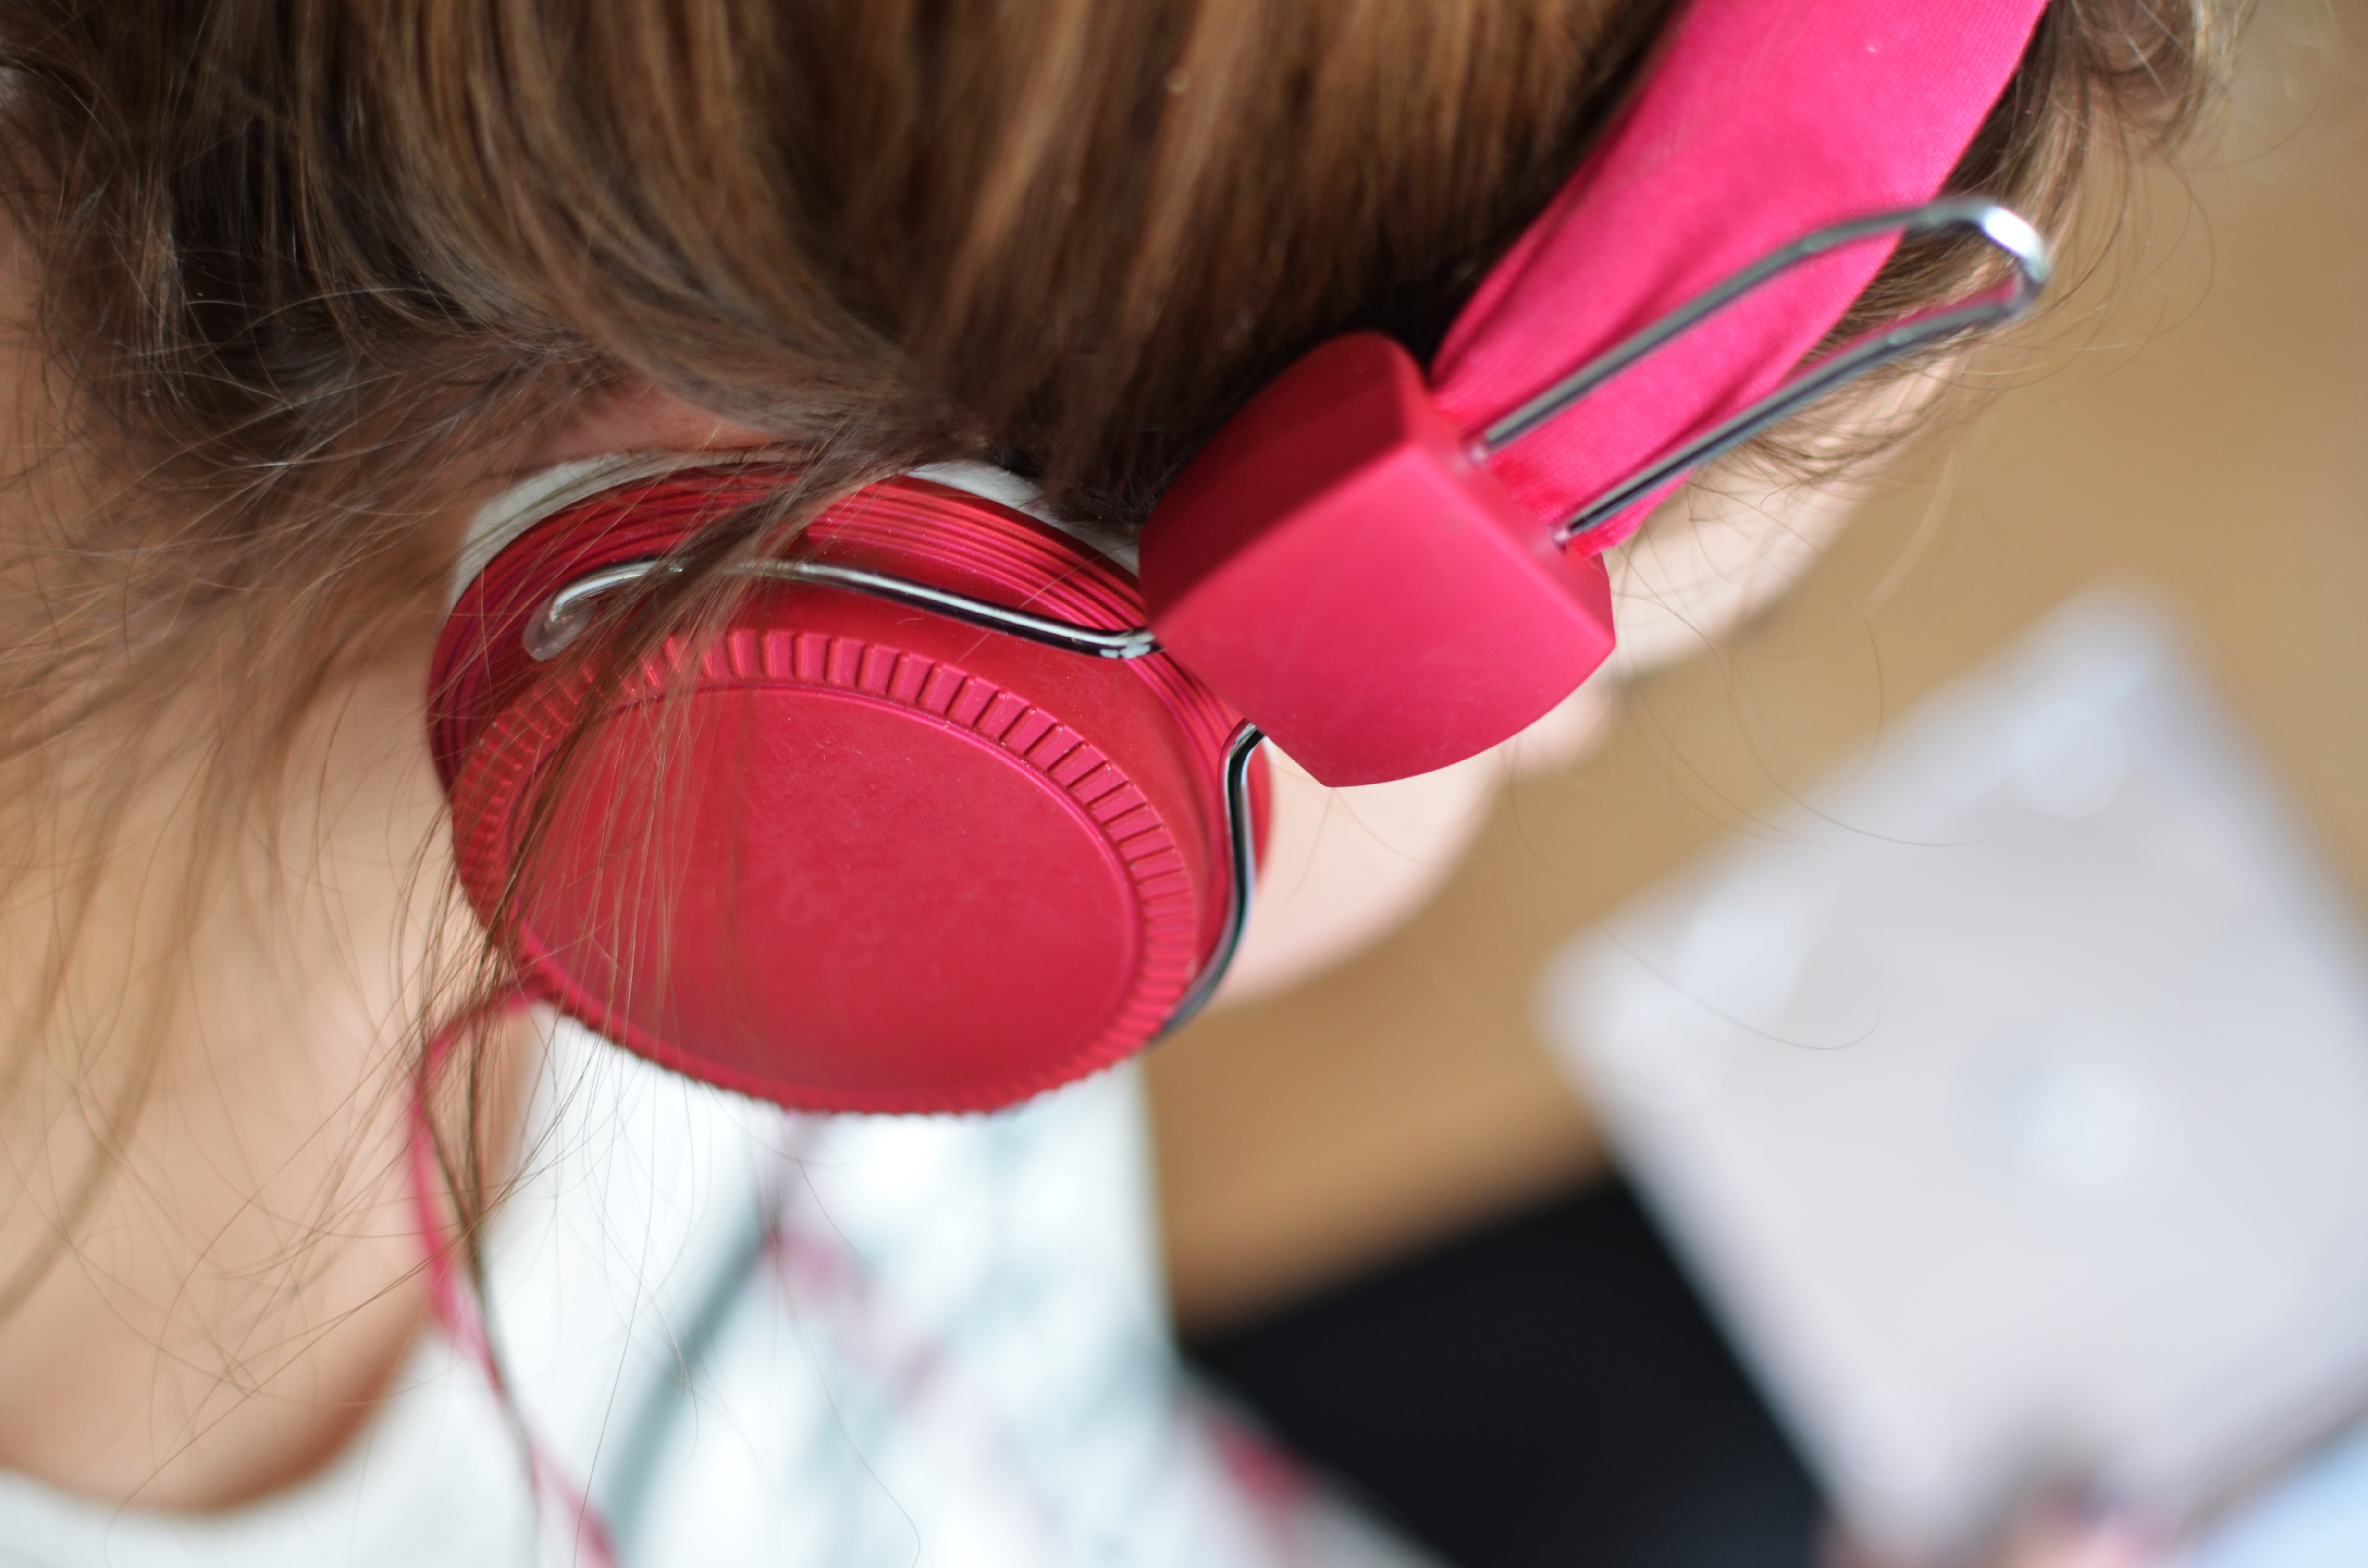
hand, person, music, girl, woman, hair, technology, headphone, red, color, gadget, ear, pink, mouth, close up, human body, face, audio, headphones, eye, glasses, head, rosa, skin, beauty, organ, listen, audio equipment, sense, hearing